Moses Webster House

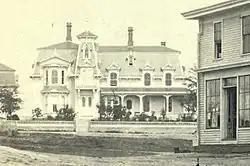
19th-century image of the house

The Moses Webster House is a historic house at 14 Atlantic Avenue in Vinalhaven, Maine. It was built in 1873 for Moses Webster, owner of one of Vinalhaven's granite quarries, and is one of the community's finest examples of Second Empire architecture. It was listed on the National Register of Historic Places in 1998.